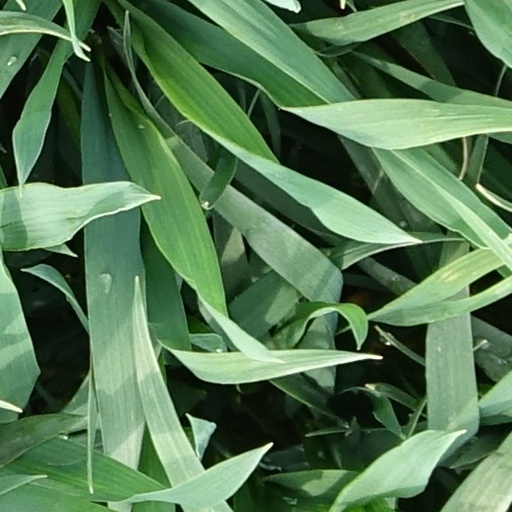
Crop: wheat